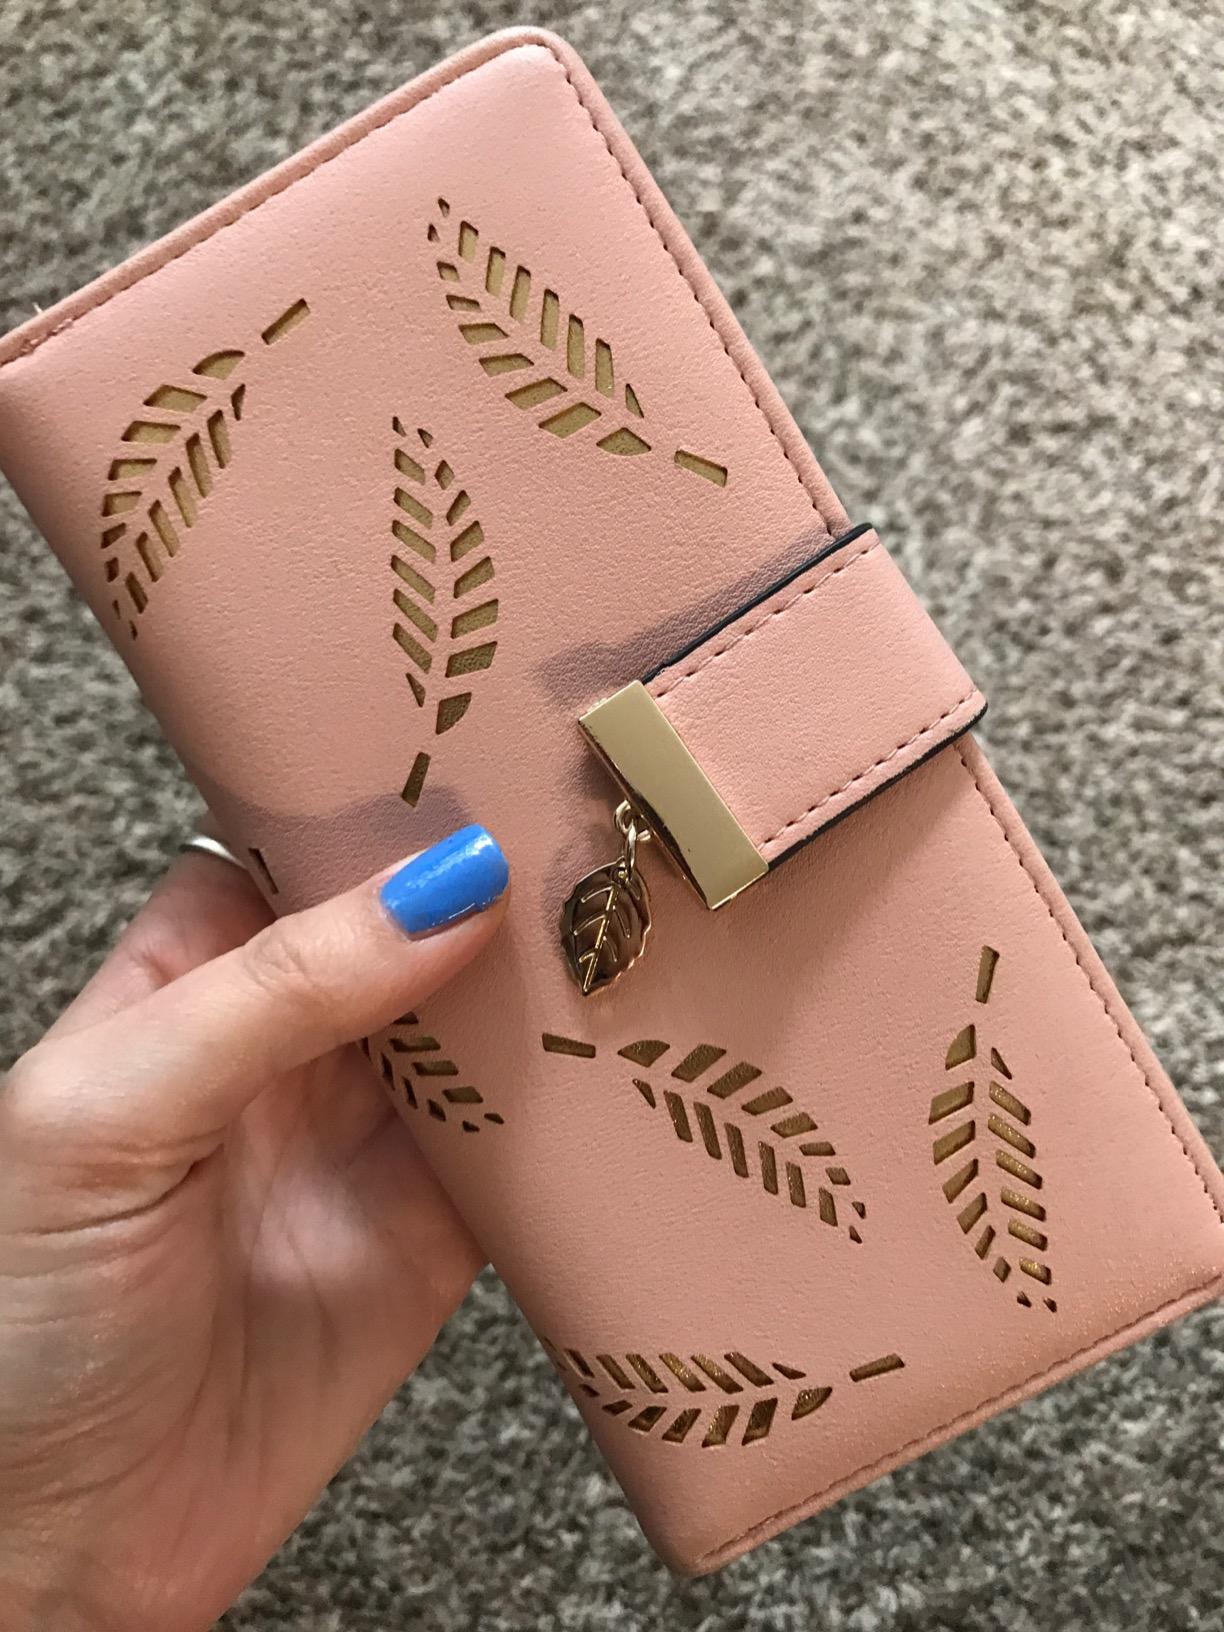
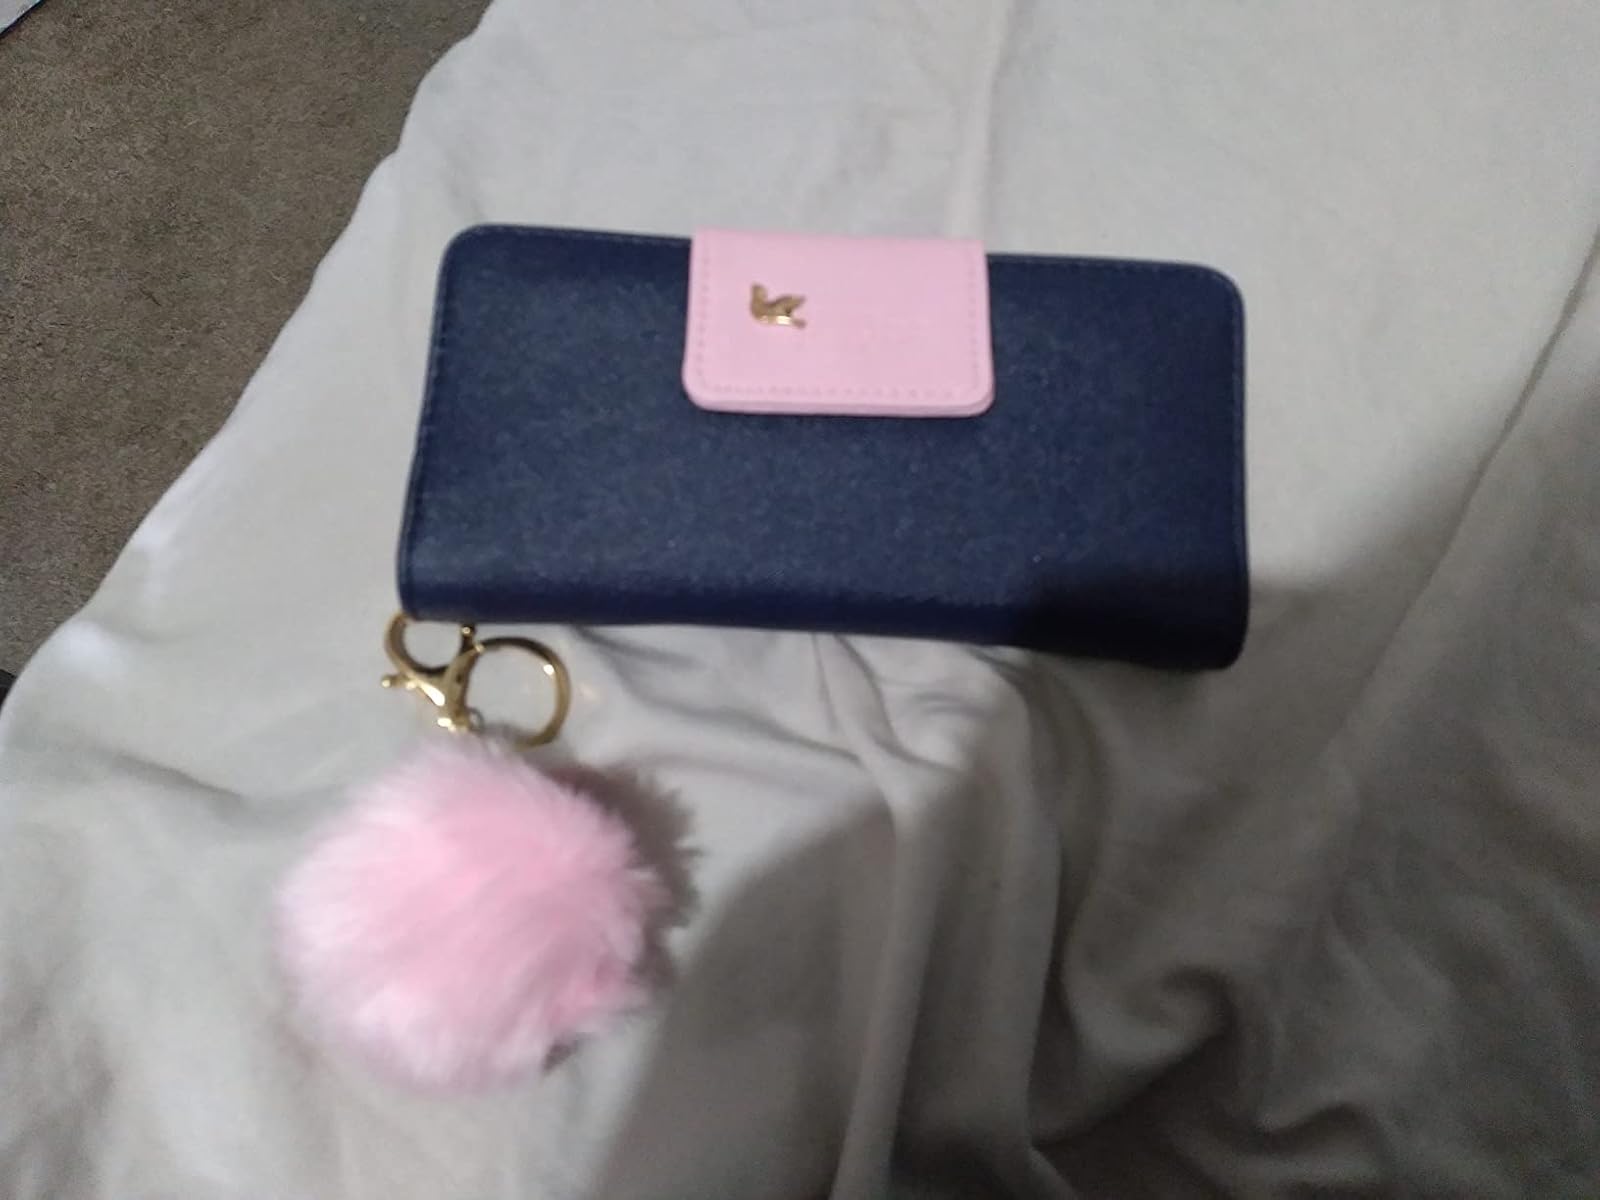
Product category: accessories_handbag
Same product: no